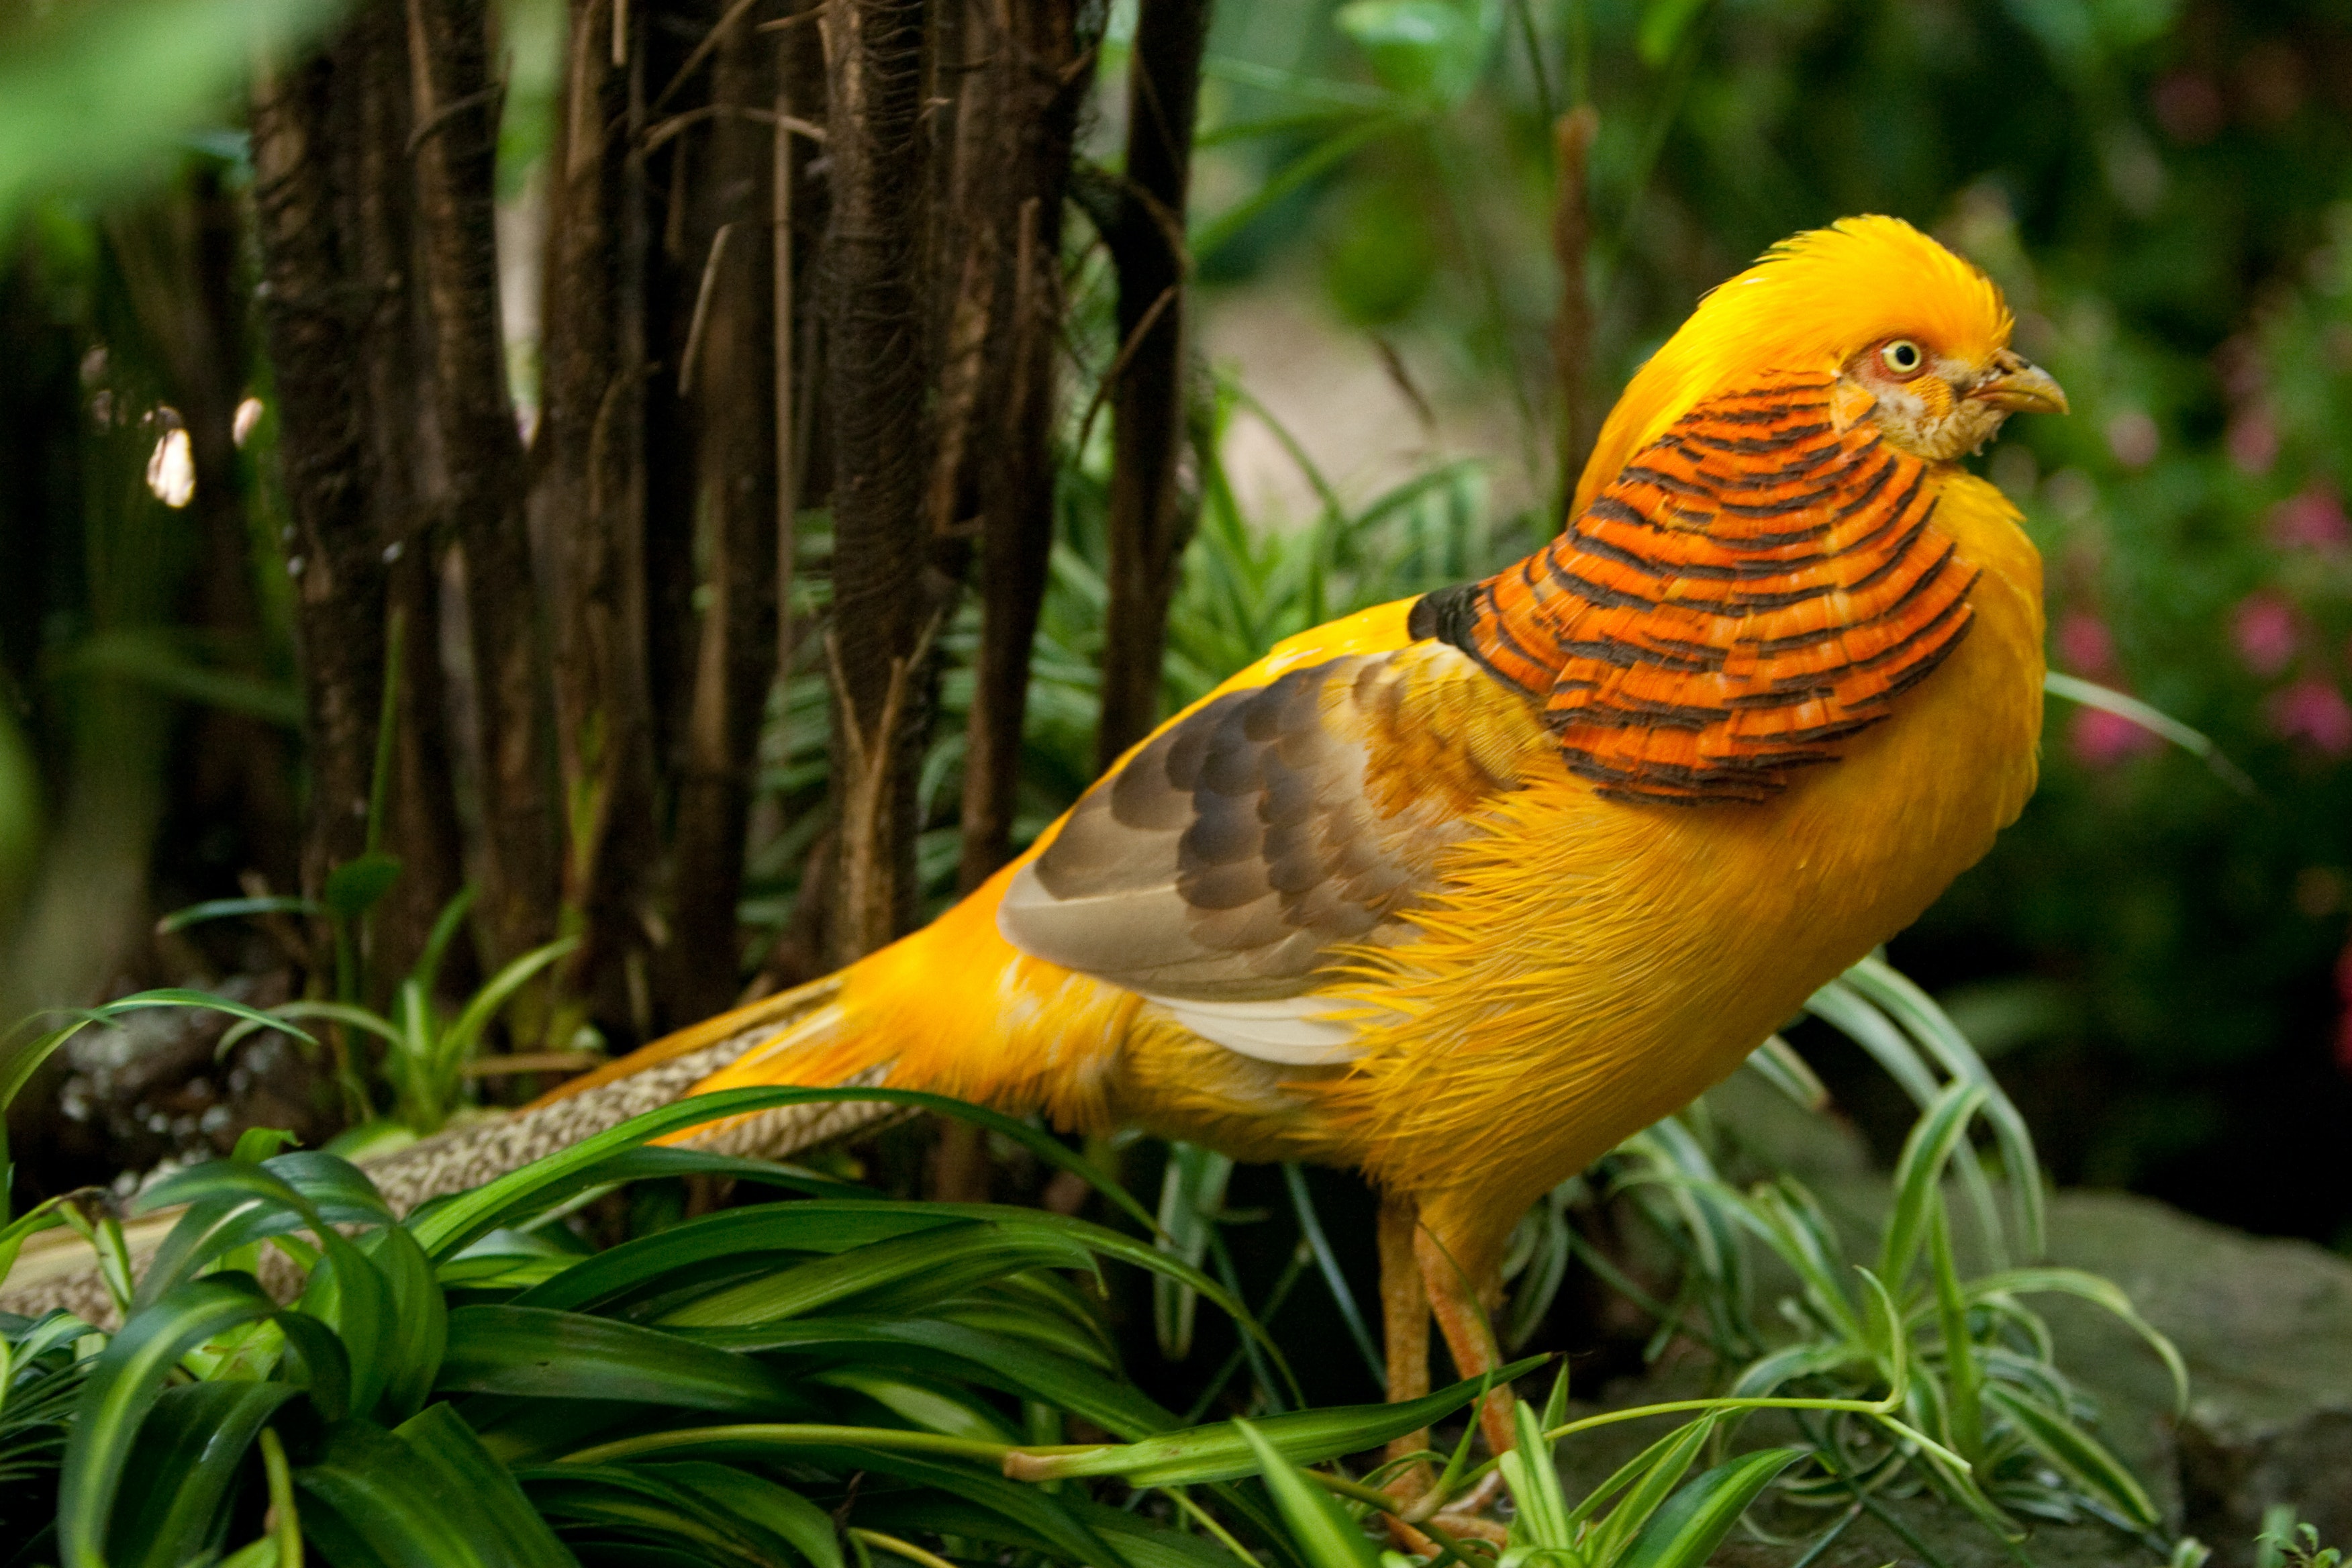
natural, bird, plant, botany, vegetation, beak, terrestrial plant, biome, fawn, grass, adaptation, feather, tail, wing, songbird, wildlife, terrestrial animal, jungle, perching bird, tree, parrot, garden, trunk, wood, plant stem, natural material